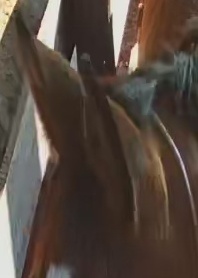
Face region: ears (position_of_ears)
Pain indicator: not_present